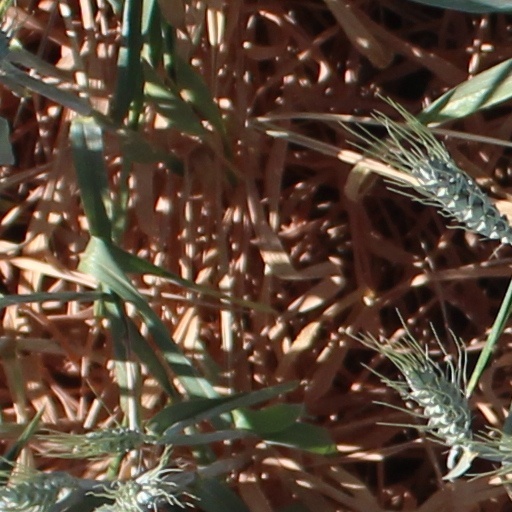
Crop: wheat